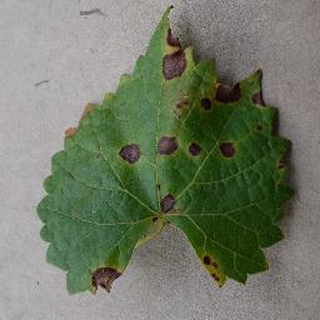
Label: grape_black_rot